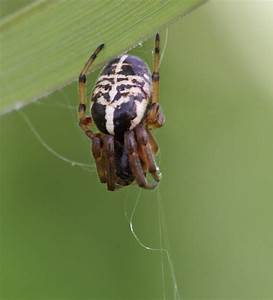
Label: spider